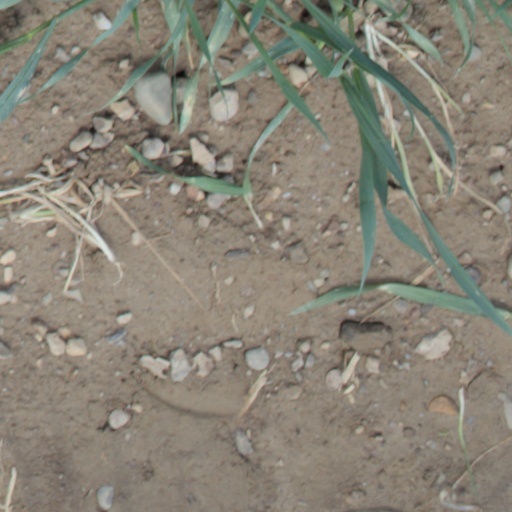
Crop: wheat